Markham Building

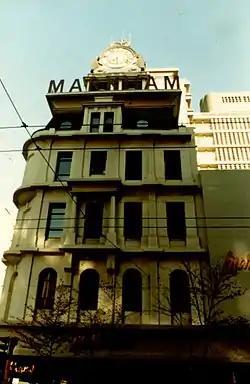

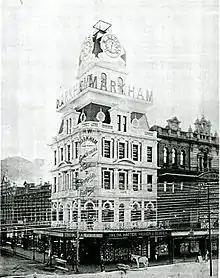
The building soon after its completion

The Markham Building is a building in Johannesburg, South Africa, which when completed in 1897 was the tallest building in the city. The six-storey building has a clock tower housing a large clock imported from Scotland, with four faces. In the clock tower there was an artist studio. The building was known as "Markham's Folly" because it stood out clearly in the centre of Johannesburg. It was saved from demolition in 1978.